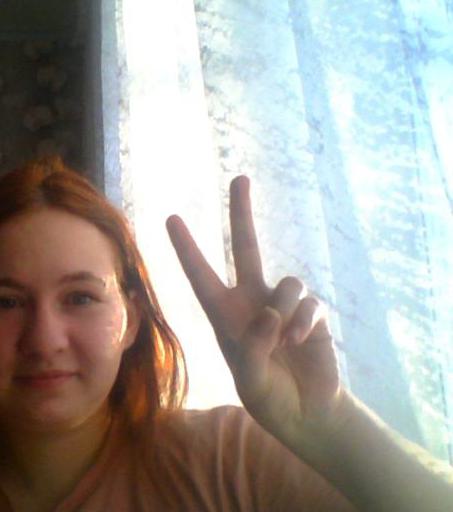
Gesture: peace